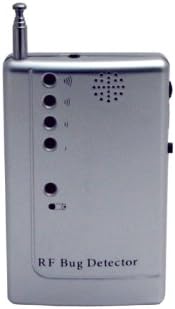
CDRF-basic bug detector
Category: Camera & Photo
RF detectors are simply a radio frequency receiving device. It is designed to detect wireless signals that are being transmitted within a certain frequency range. For example a wireless hidden camera is designed to transmit video to a video receiver. So
Features: Product by :Mini Gadgets | Model CDRF | PROD ID 171704